Arisarum proboscideum

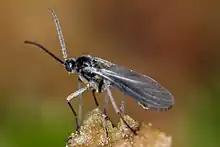
"Arisarum proboscideum" is pollinated by fungus gnats

"Arisarum proboscideum" is a host plant of the phytopathogenic fungus "Melanustilospora arisari". It causes black, round spotting of up to 1 cm in size.